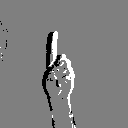
ASL letter: d